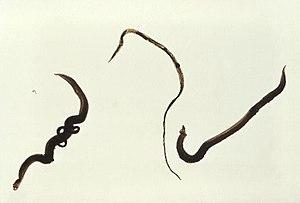
Les schistosomes forment un genre de trématodes parasitaires. En général, ces vers plats sont accouplés en permanence. En tant que parasites de l'homme et des animaux ils sont responsables des bilharzioses. Les signes cliniques durant la phase d'état sont dus à la formation de granulomes dans les tissus.
Schistosoma mansoni est un ver plat parasite, appartenant à l’embranchement des Plathelminthes, à la classe des Trématodes, à l’ordre des Strigeatida, la famille des Schistosomatidés et enfin au genre Schistosoma, car l’hôte définitif est un mammifère.
La bilharziose ou schistosomiase est une maladie parasitaire due à un ver hématophage, le schistosome. Elle est présente dans les zones tropicales et subtropicales : en Afrique, en Amérique du Sud, en Asie et dans le bassin méditerranéen.
Les Strigeatida sont un ordre de vers plats parasites.